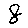
Label: 8